List of songs about bicycles

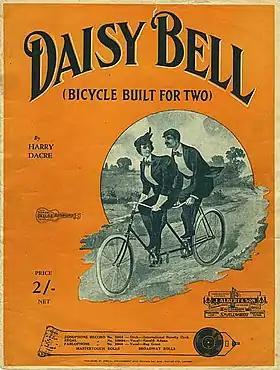
Harry Dacre's "Daisy Bell (Bicycle Built for Two)" was a popular success

Bicycles became popular in the 19th century as the new designs of safety bicycle were practical for the general population, including women. By the end of that century, cycling was a fashion or fad which was reflected in the popular songs of the day. The most famous of these was "Daisy Bell", inspired by the phrase "a bicycle made for two". The vogue for cycling songs continued into the Edwardian era and modern examples continue to appear in the 21st century.